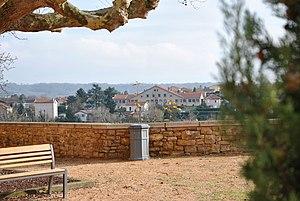
Photo générale de Curis prise depuis l'Eglise situé Route de St Germain
Curis-au-Mont-d'Or est une commune française située dans la métropole de Lyon en région Auvergne-Rhône-Alpes.